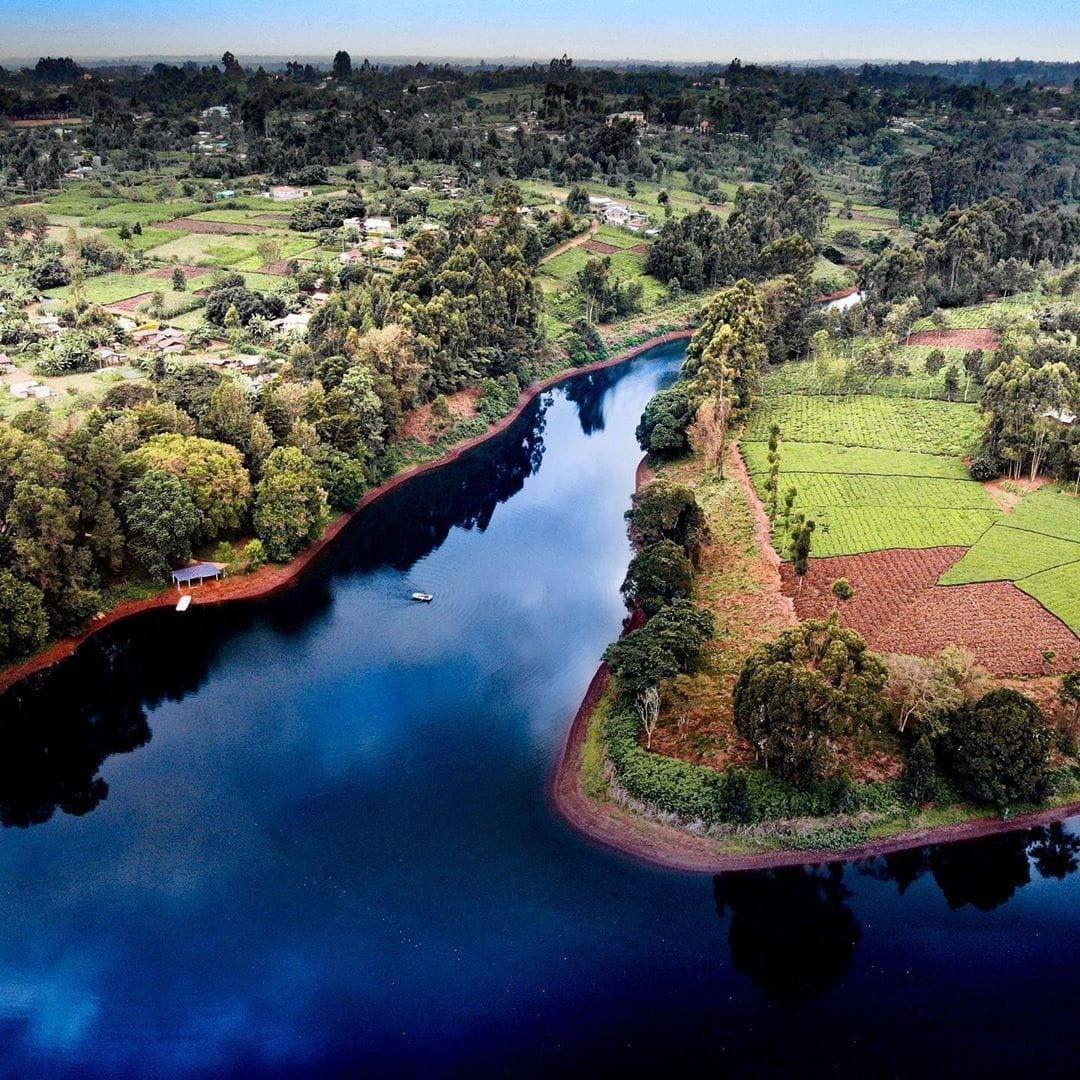
Mandhari ya asili yenye mto wa samaki unaopita katikati ya shamba na maeneo yenye miti, huku boti ndogo ikionekana katikati ya maji. Barabara ya udongo inapita upande wa kushoto ikizunguka mazingira ya kijani kibichi na mashamba ya rangi mbalimbali, jambo linaloonyesha matumizi ya tofauti ya ardhi.